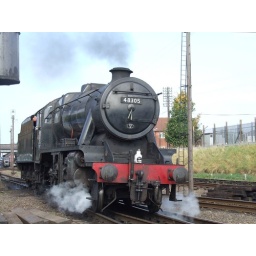
A fine portrait of ex-LMS 8F 2-8-0 no.48305 by the water tower at the north end of Loughborough station.